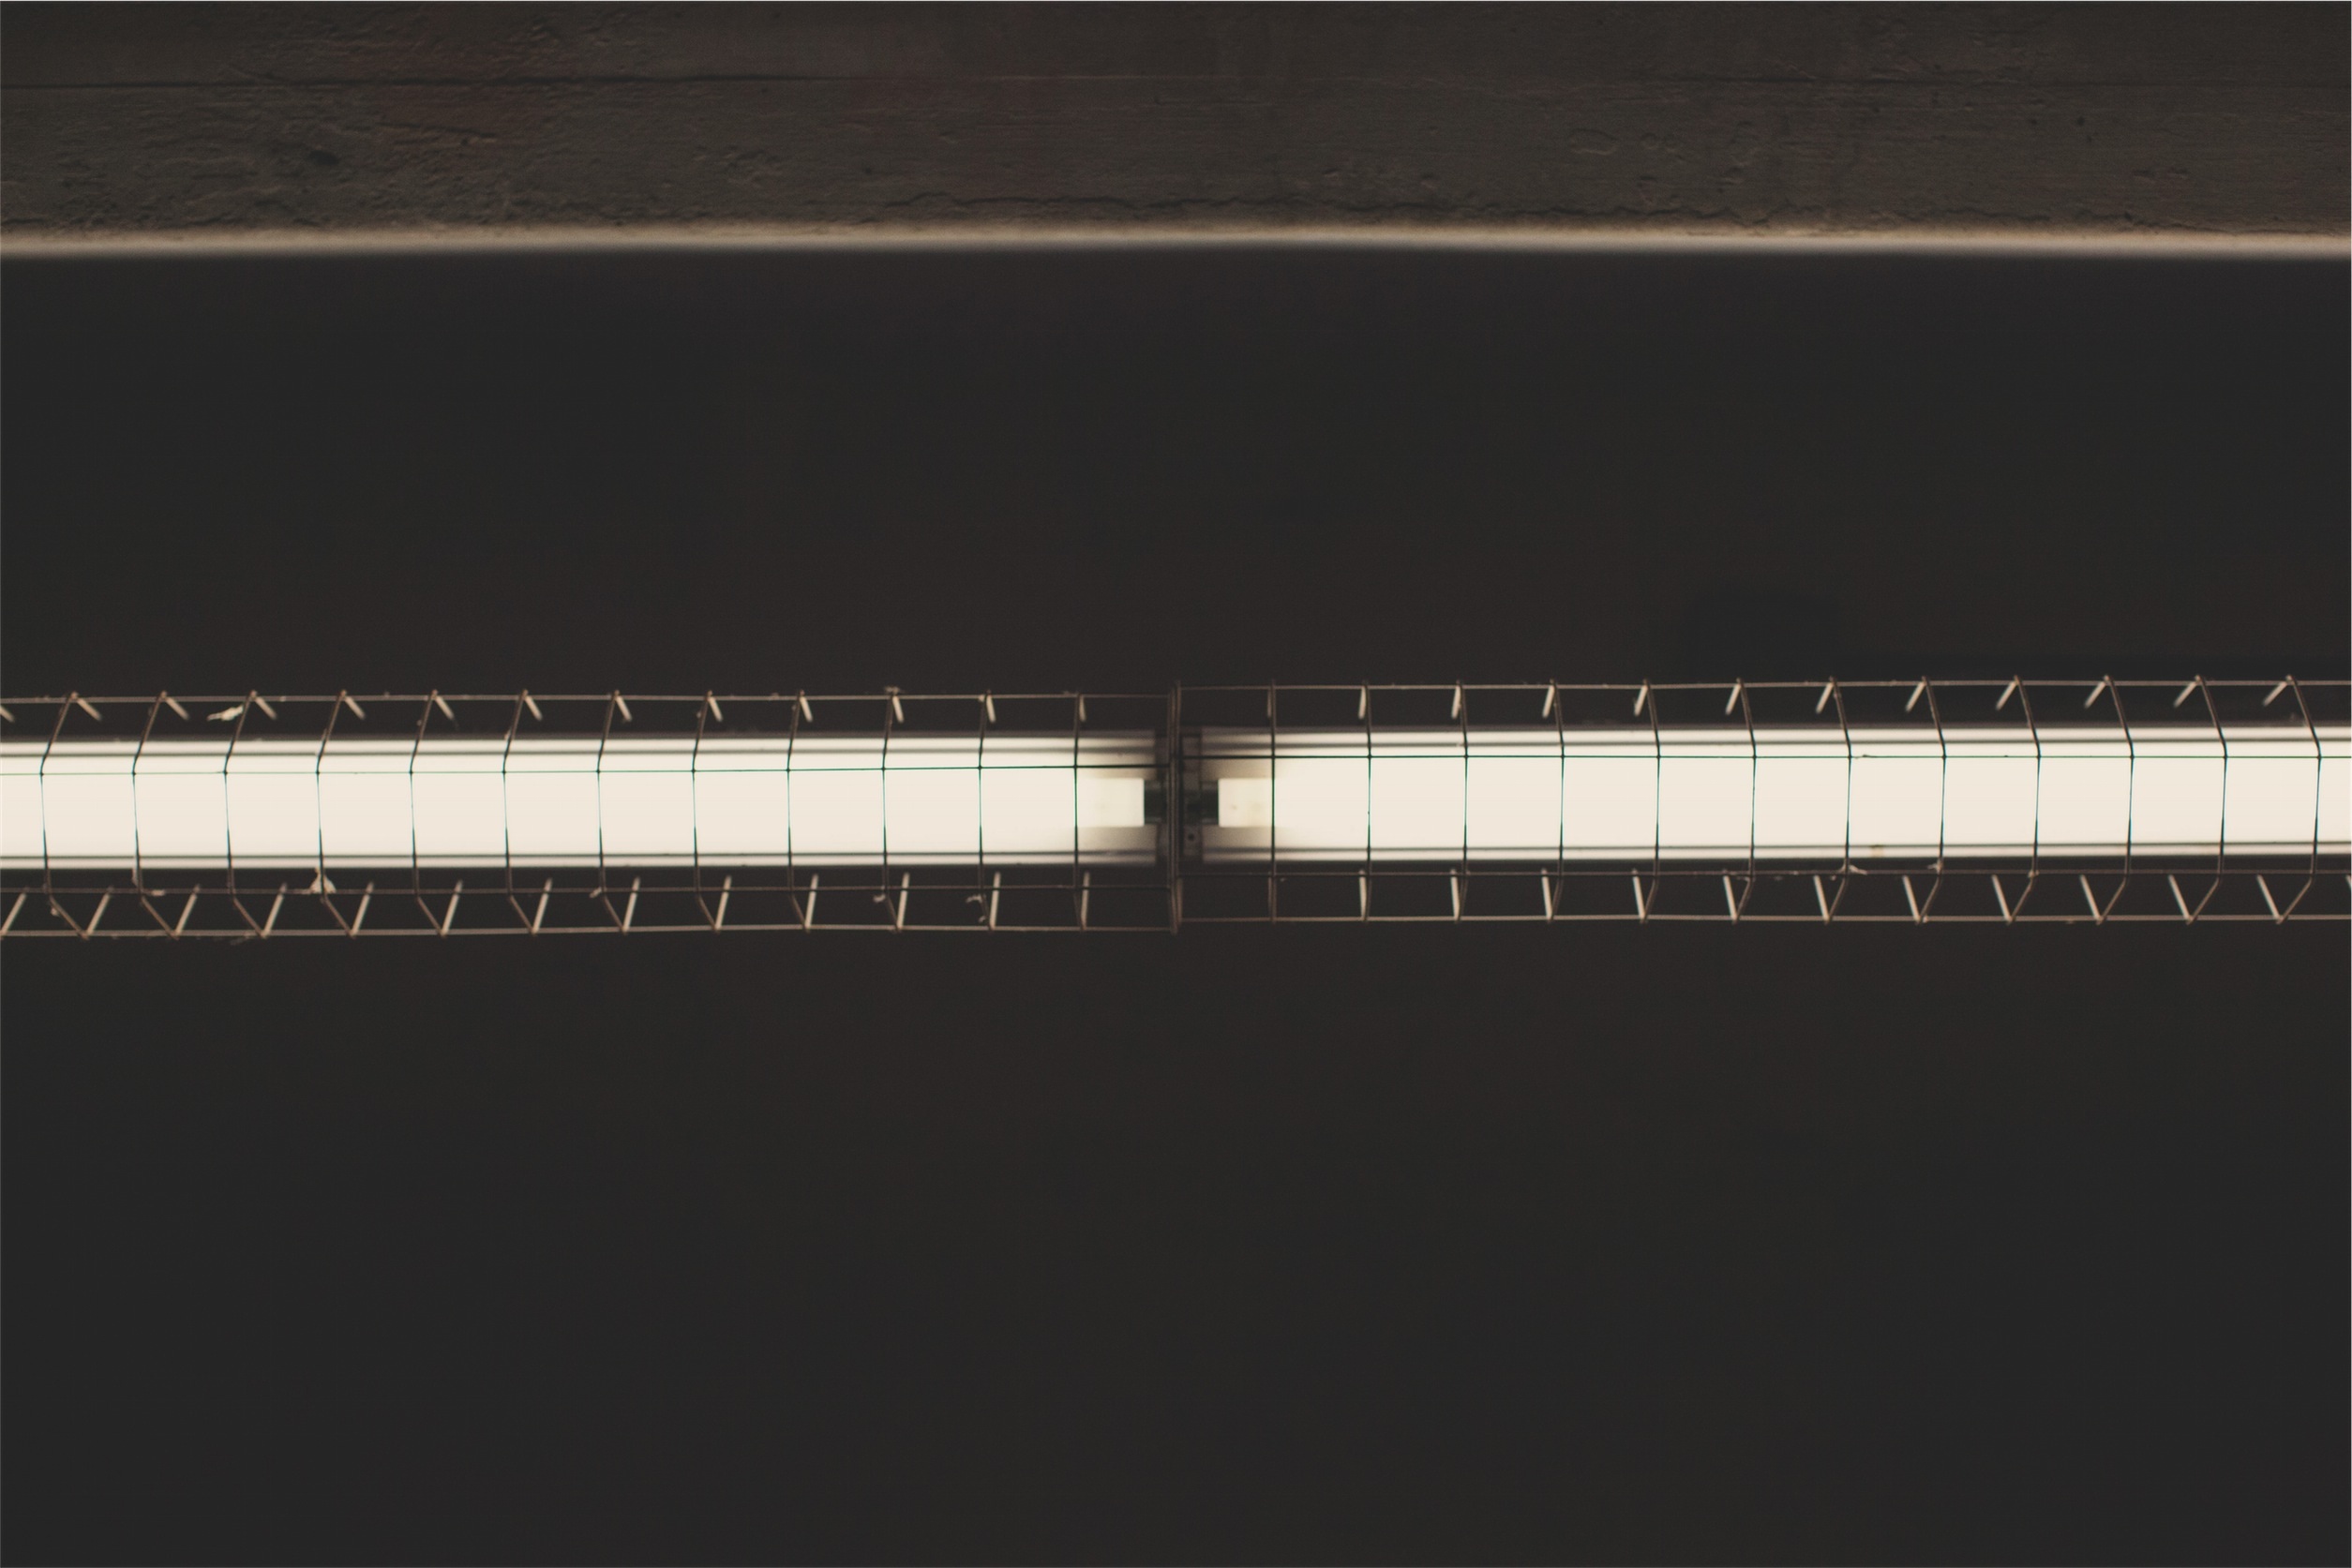
light, technology, guitar, interior, dark, steel, underground, ceiling, line, piano, ruler, lighting, modern, neon, musical instrument, fluorescent, focus, string instrument, personal computer hardware, electronic instrument, plucked string instruments, fluorescent lights